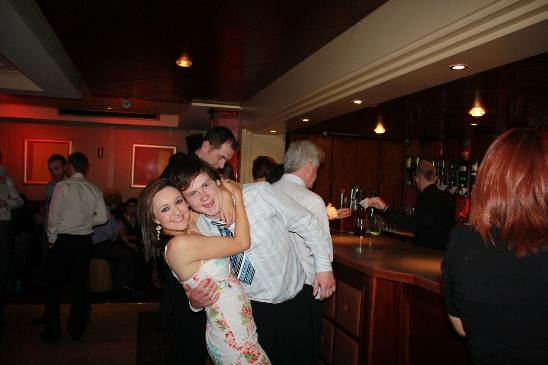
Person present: Yes